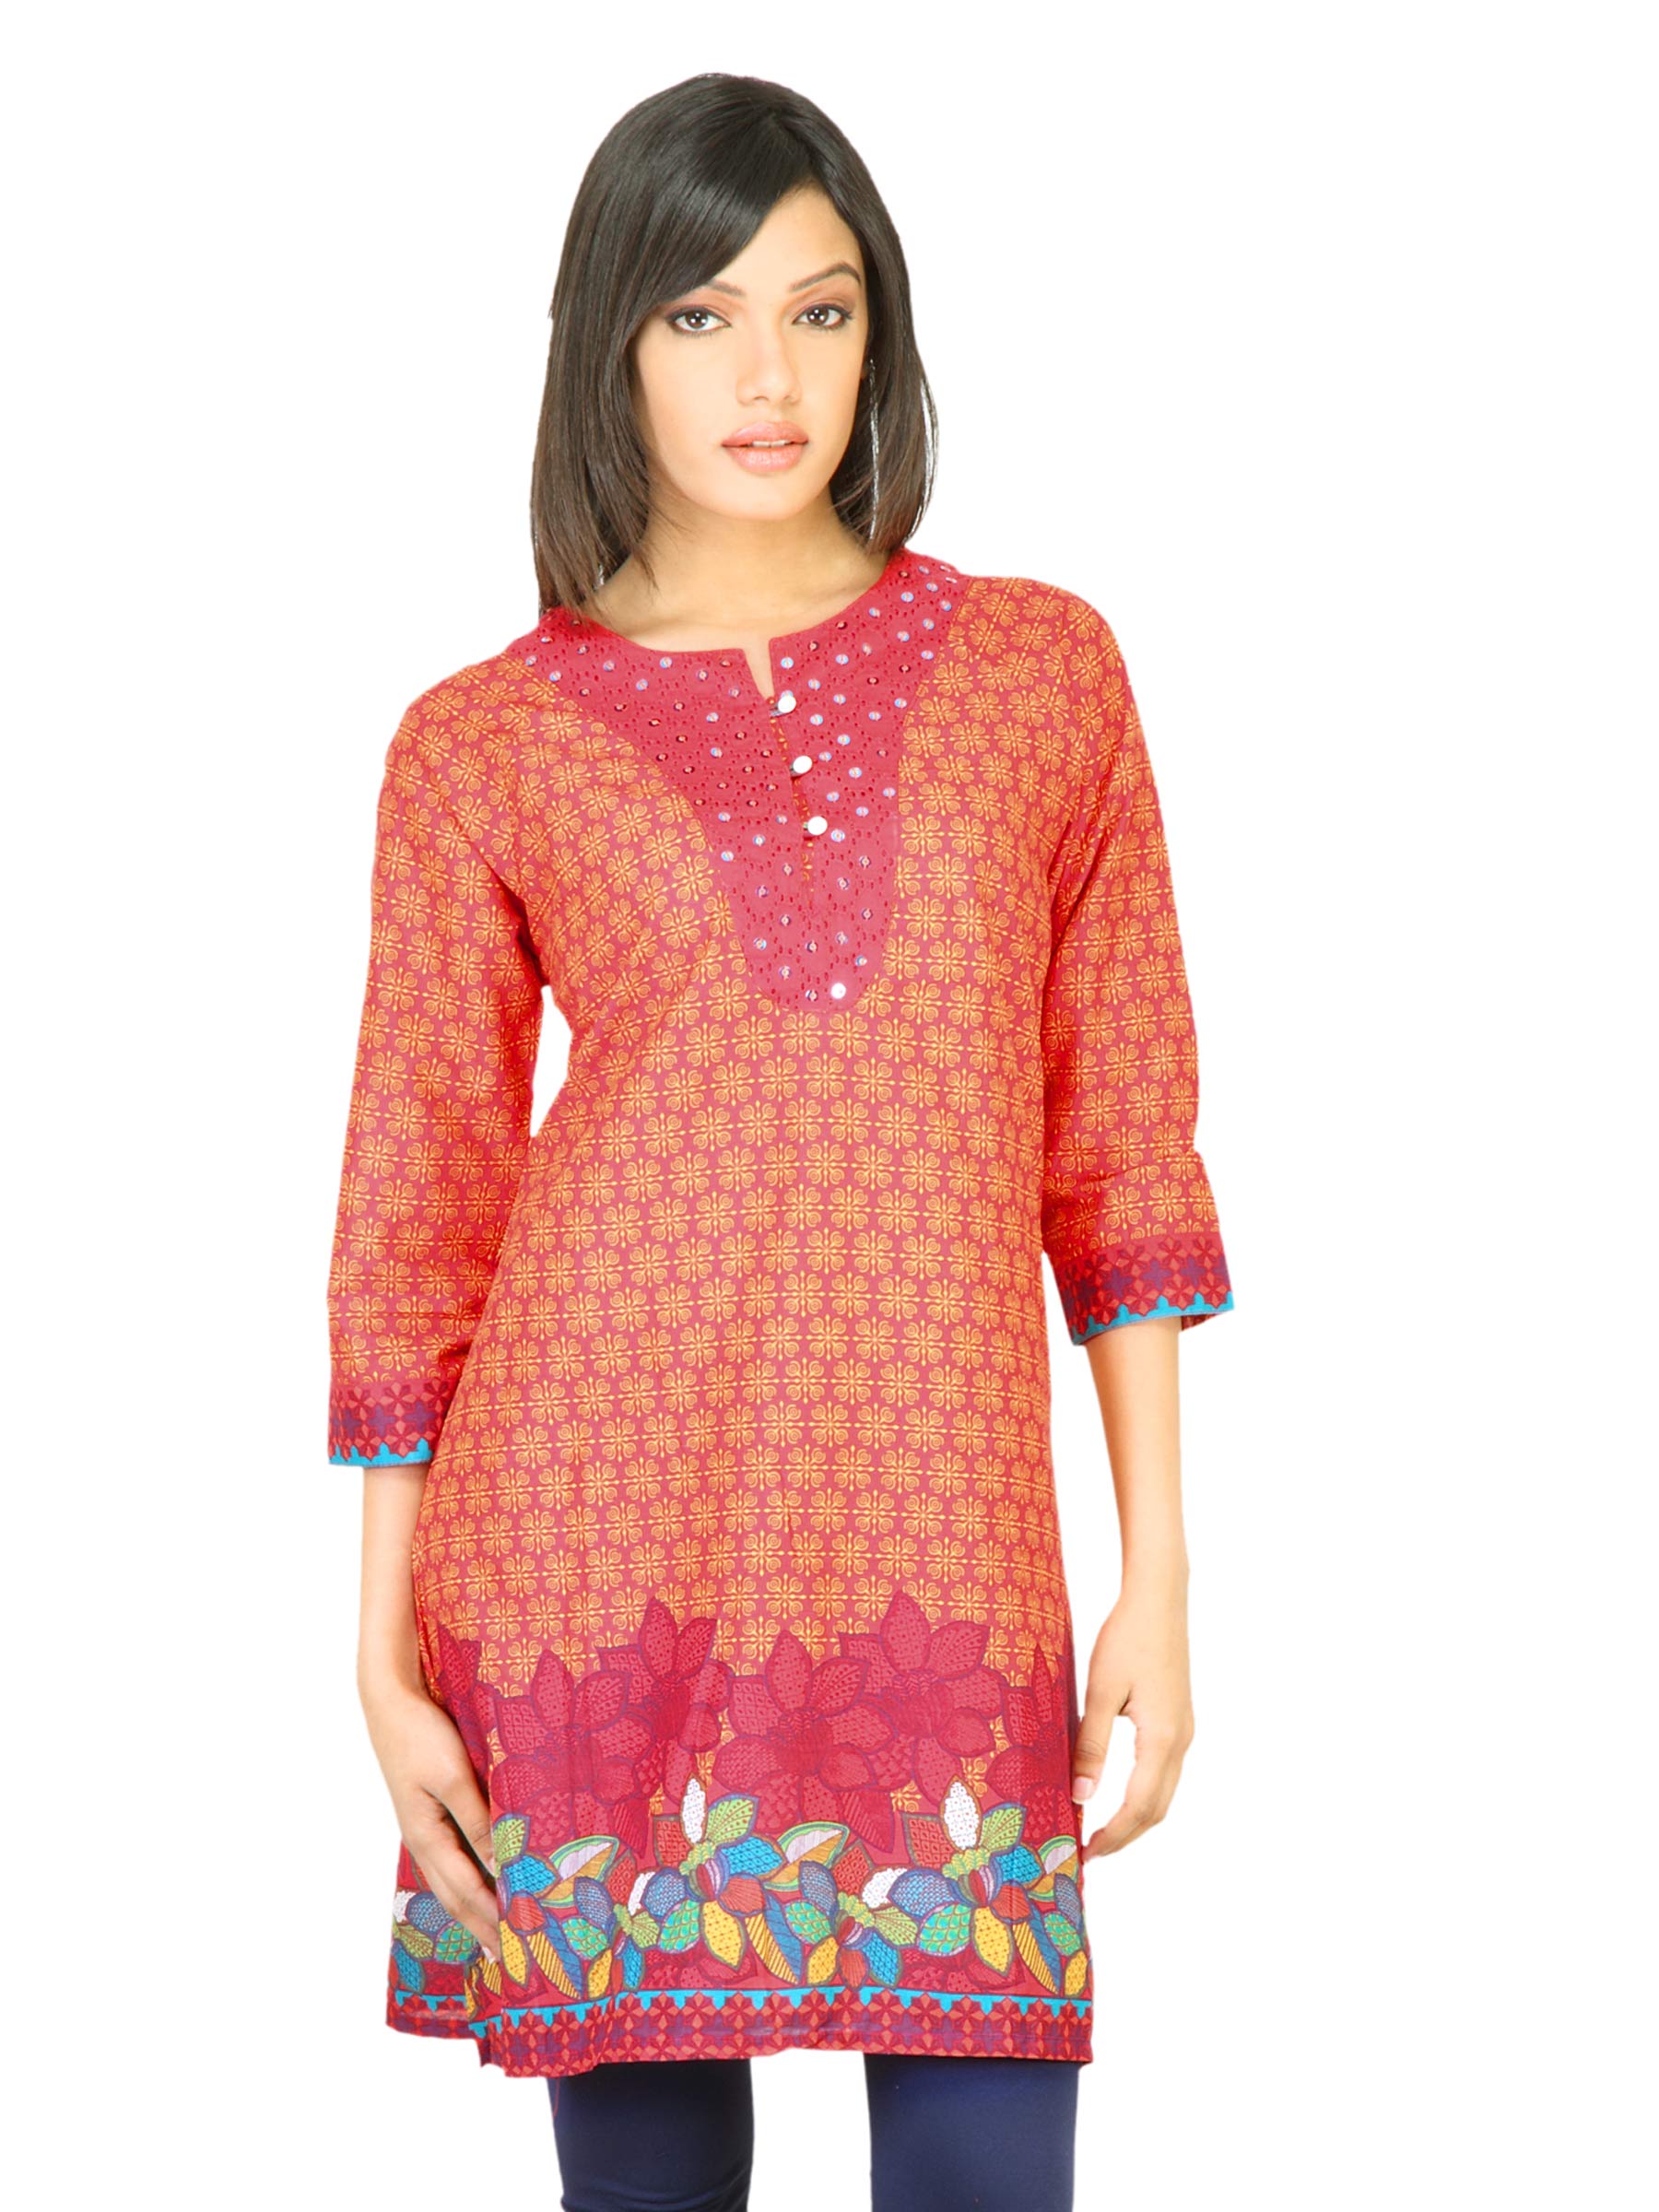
BIBA Women Printed Red Kurta
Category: Apparel / Topwear / Kurtas
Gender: Women
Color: Red
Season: Summer 2011
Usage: Ethnic